Montfort Hospital

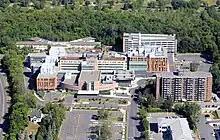
Hôpital Montfort campus as of 2012 (including expansions)

Originally named Saint-Louis-Marie-de-Montfort, the hospital was founded in 1953. Managed by the Catholic Daughters of Wisdom until 1969, it initially opened with a laboratory, 200 adult beds and 50 children's beds as well as emergency, surgical and radiology departments. Its humanist approach quickly cemented the hospital's important place in the community.